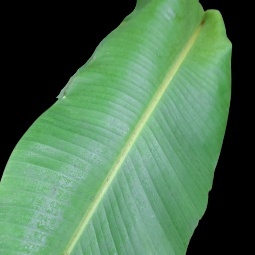
Label: Healthy